Dengzhoulu station

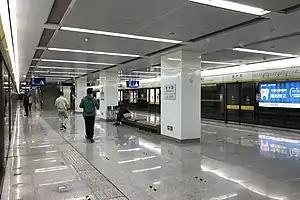

Dengzhoulu Station, literally Dengzhou Road Station in English, is a station of Line 2 western section of the Tianjin Metro. It started operations on 1 July 2012.